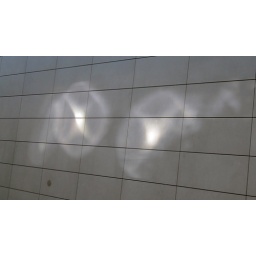
Reflections on a wall in a train station.